2017 FIM CEV Moto3 Junior World Championship

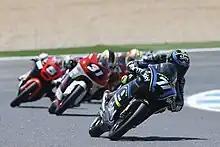
2017 champion Dennis Foggia

The 2017 FIM CEV Moto3 Junior World Championship was the sixth CEV Moto3 season and the fourth under the FIM banner.